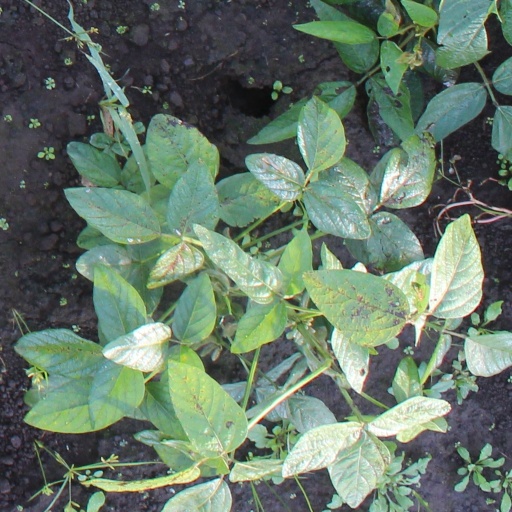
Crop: soybean